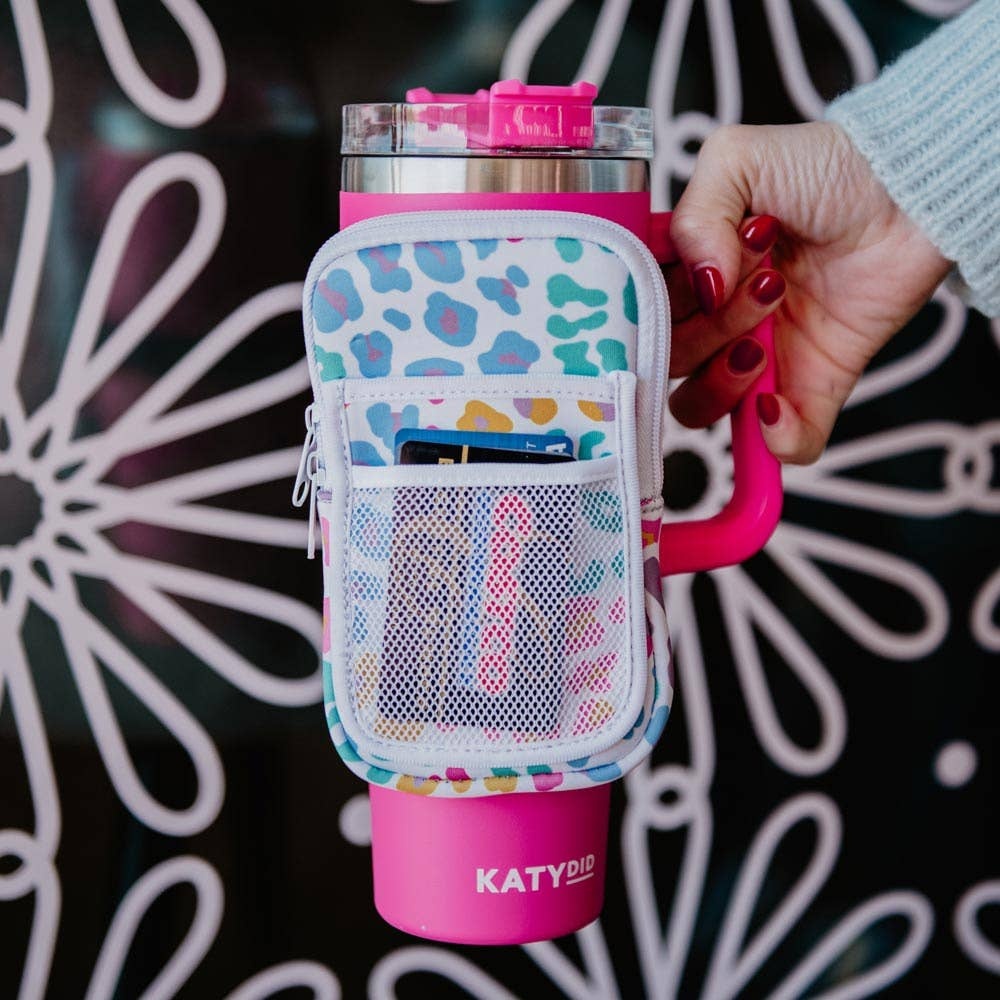
Pastel Leopard Tumbler ZIPPER POUCH
Embrace the vibrant energy of our Pastel Leopard Tumbler Zipper Pouch, a stylish accessory that combines fashion and functionality. Made available through Katydid Wholesale on Faire, this trendy pouch is designed to enhance your boutique's offerings, captivating customers with its pastel rainbow leopard print—a popular choice on our tumblers as well. Indulge your customers with the Pastel Leopard Tumbler Zipper Pouch, now available through Katydid Wholesale on Faire. Offer them a chic and practical solution for carrying their essentials, all while showcasing the popular pastel rainbow leopard print. Elevate your boutique's product range by adding this stylish accessory to your inventory and delighting your customers with its fashion-forward appeal. “Your tumbler’s new favorite belt bag!” 7” x 4.75” neoprene material large zipper pocket 2 exterior pockets (one netted) for cards or phone adjustable velcro strap to go around tumbler or bottle
Brand: Katydid
Category: Apparel & Accessories > Handbags, Wallets & Cases